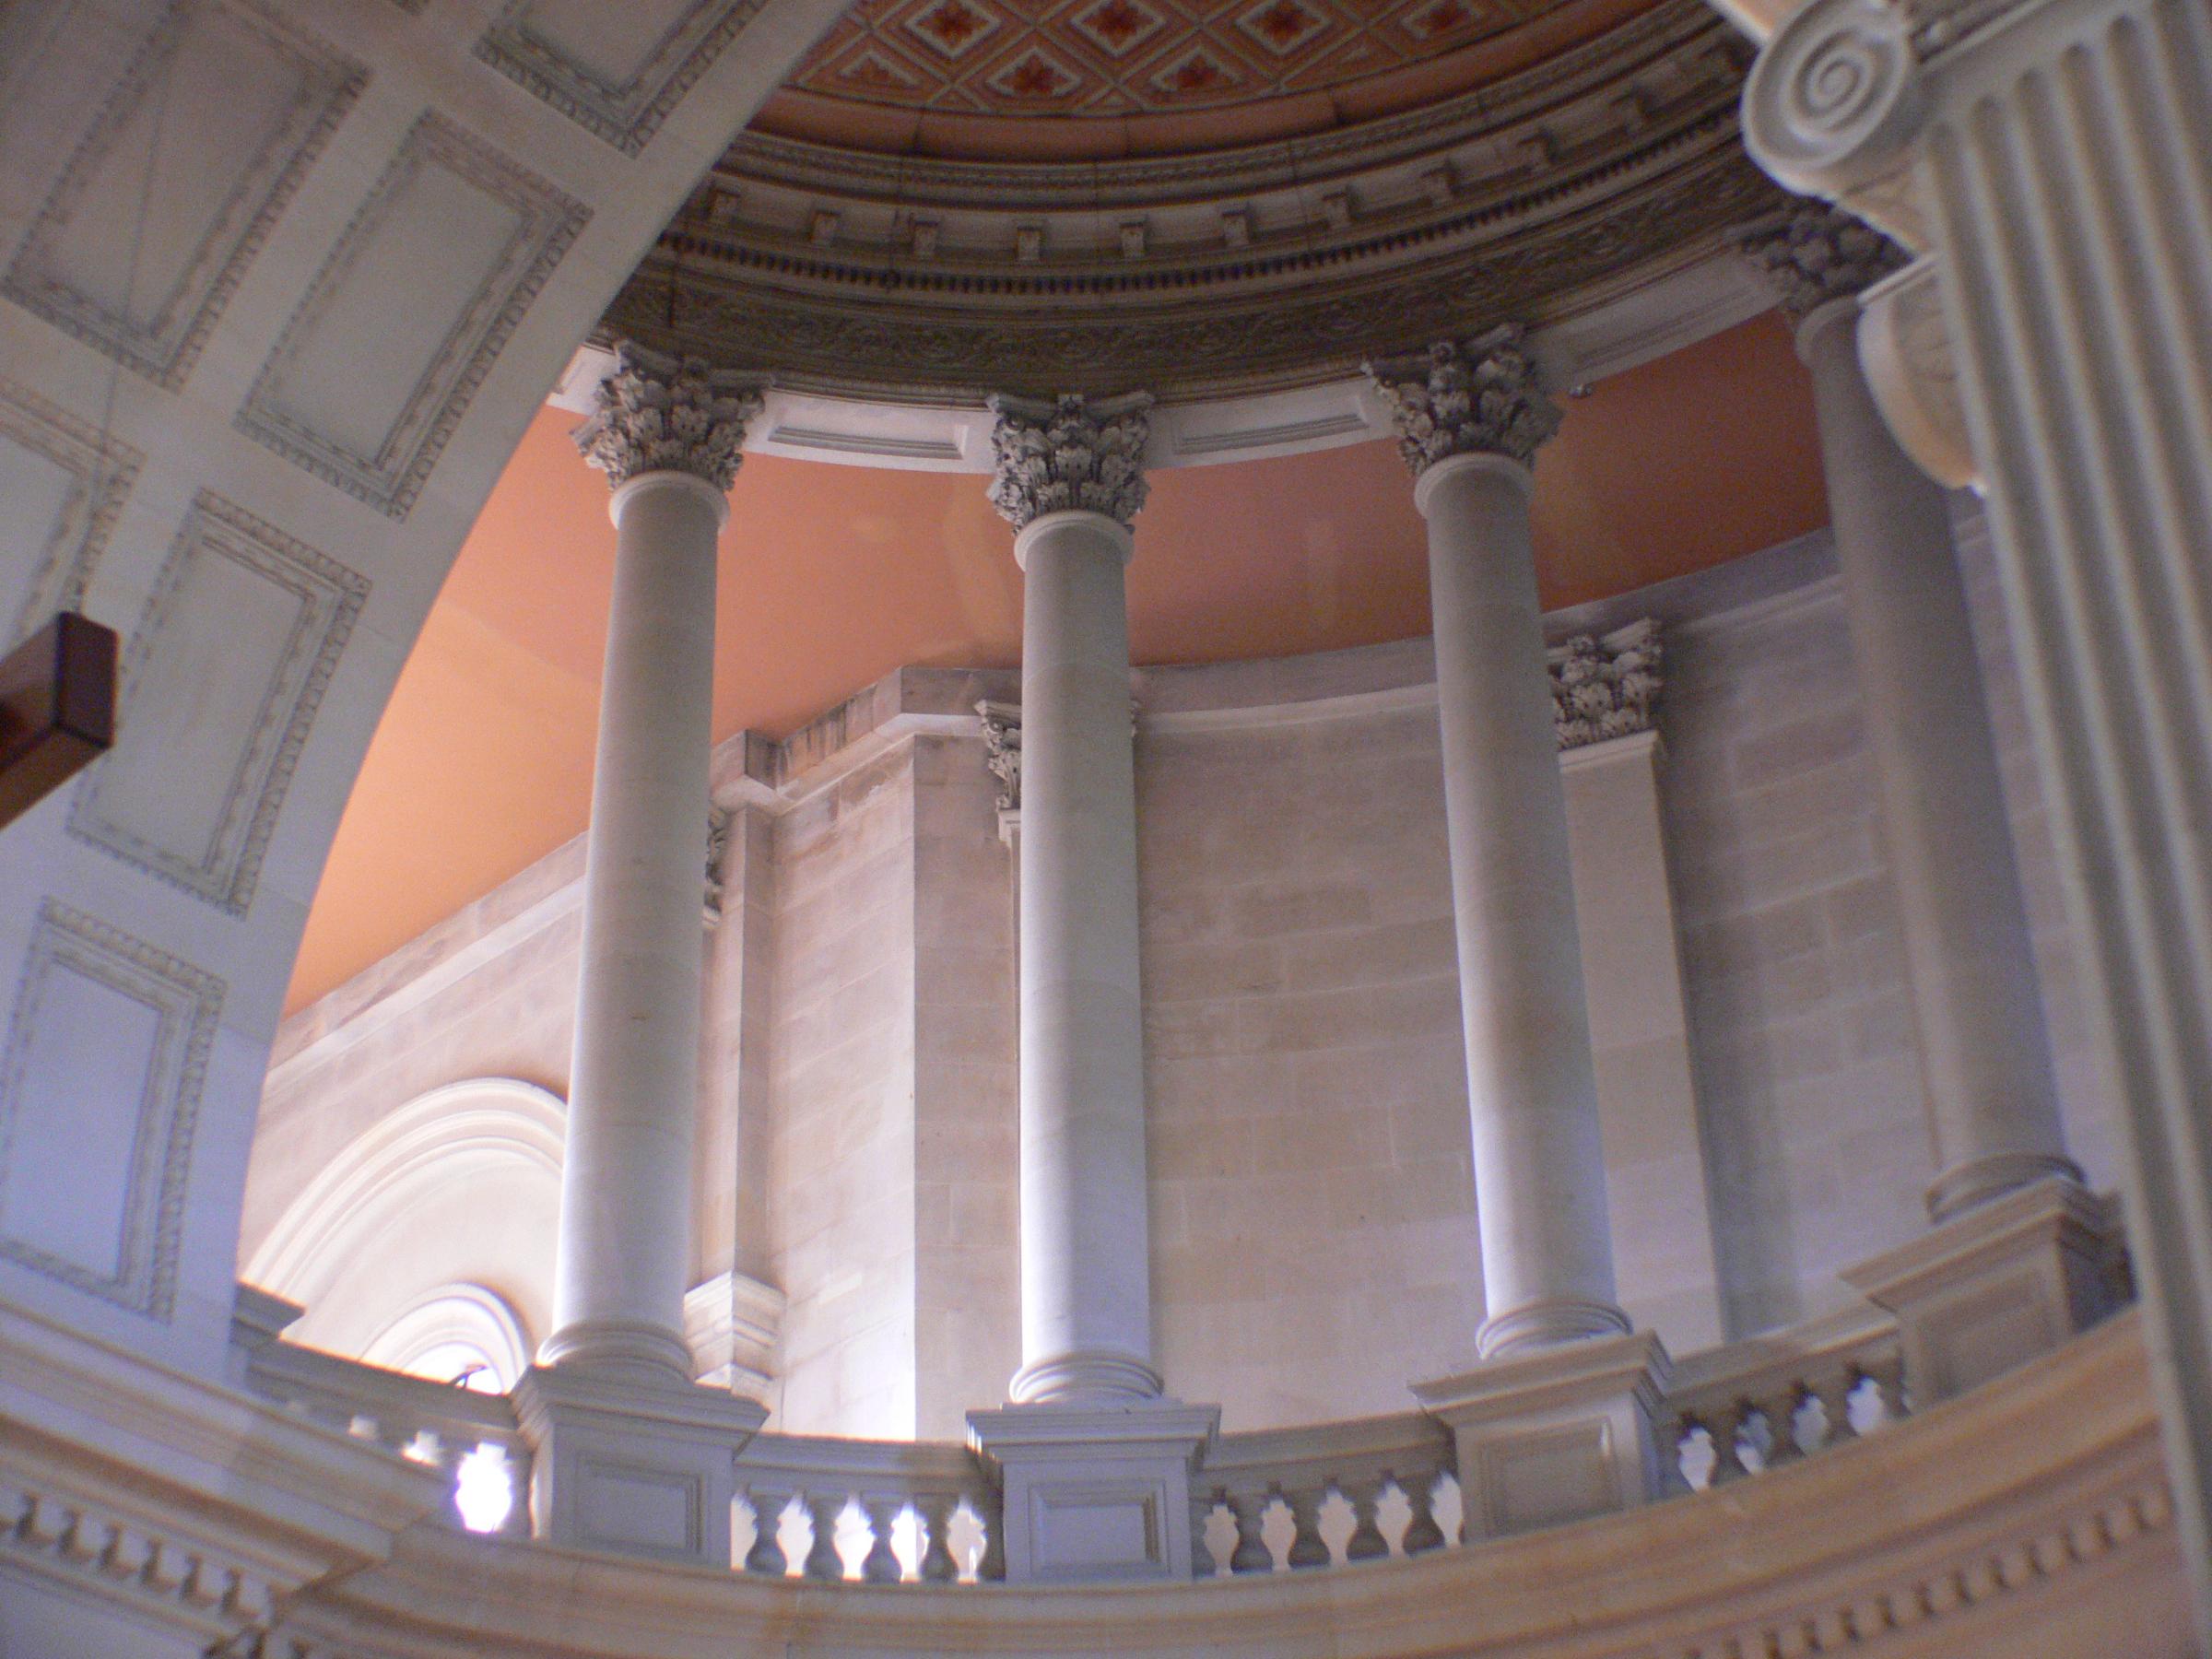
architecture, structure, building, palace, ceiling, column, church, place of worship, baptistery, temple, newzealand, churches, synagogue, neoclassic, basilica, dome, christchurch, canterbury, catholicchurch, christchurcheartquake, oamarulimestone, churcharchitecture, ancient history